Common ethanol fuel mixtures

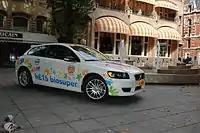
hE15 promotion Amsterdam

, sales of E15 are not authorized in California, and according to the California Air Resources Board (CARB), the blend is still awaiting approval, and in a public statement the agency said that ""it would take several years to complete the vehicle testing and rule development necessary to introduce a new transportation fuel into California's market"."